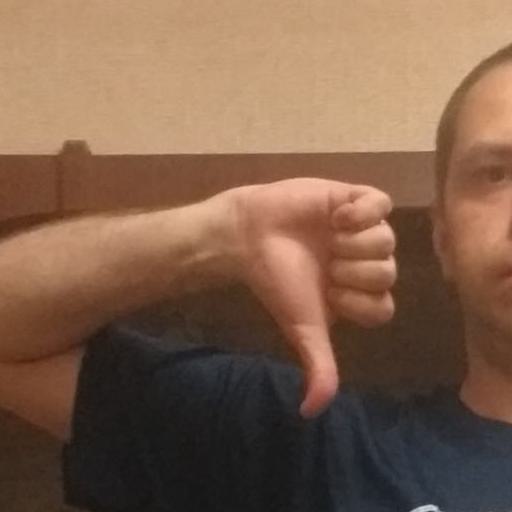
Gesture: dislike